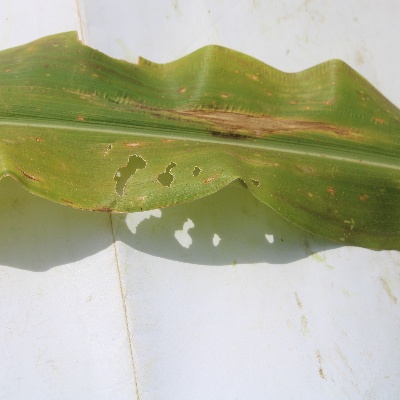
Crop: Maize
Condition: leaf blight